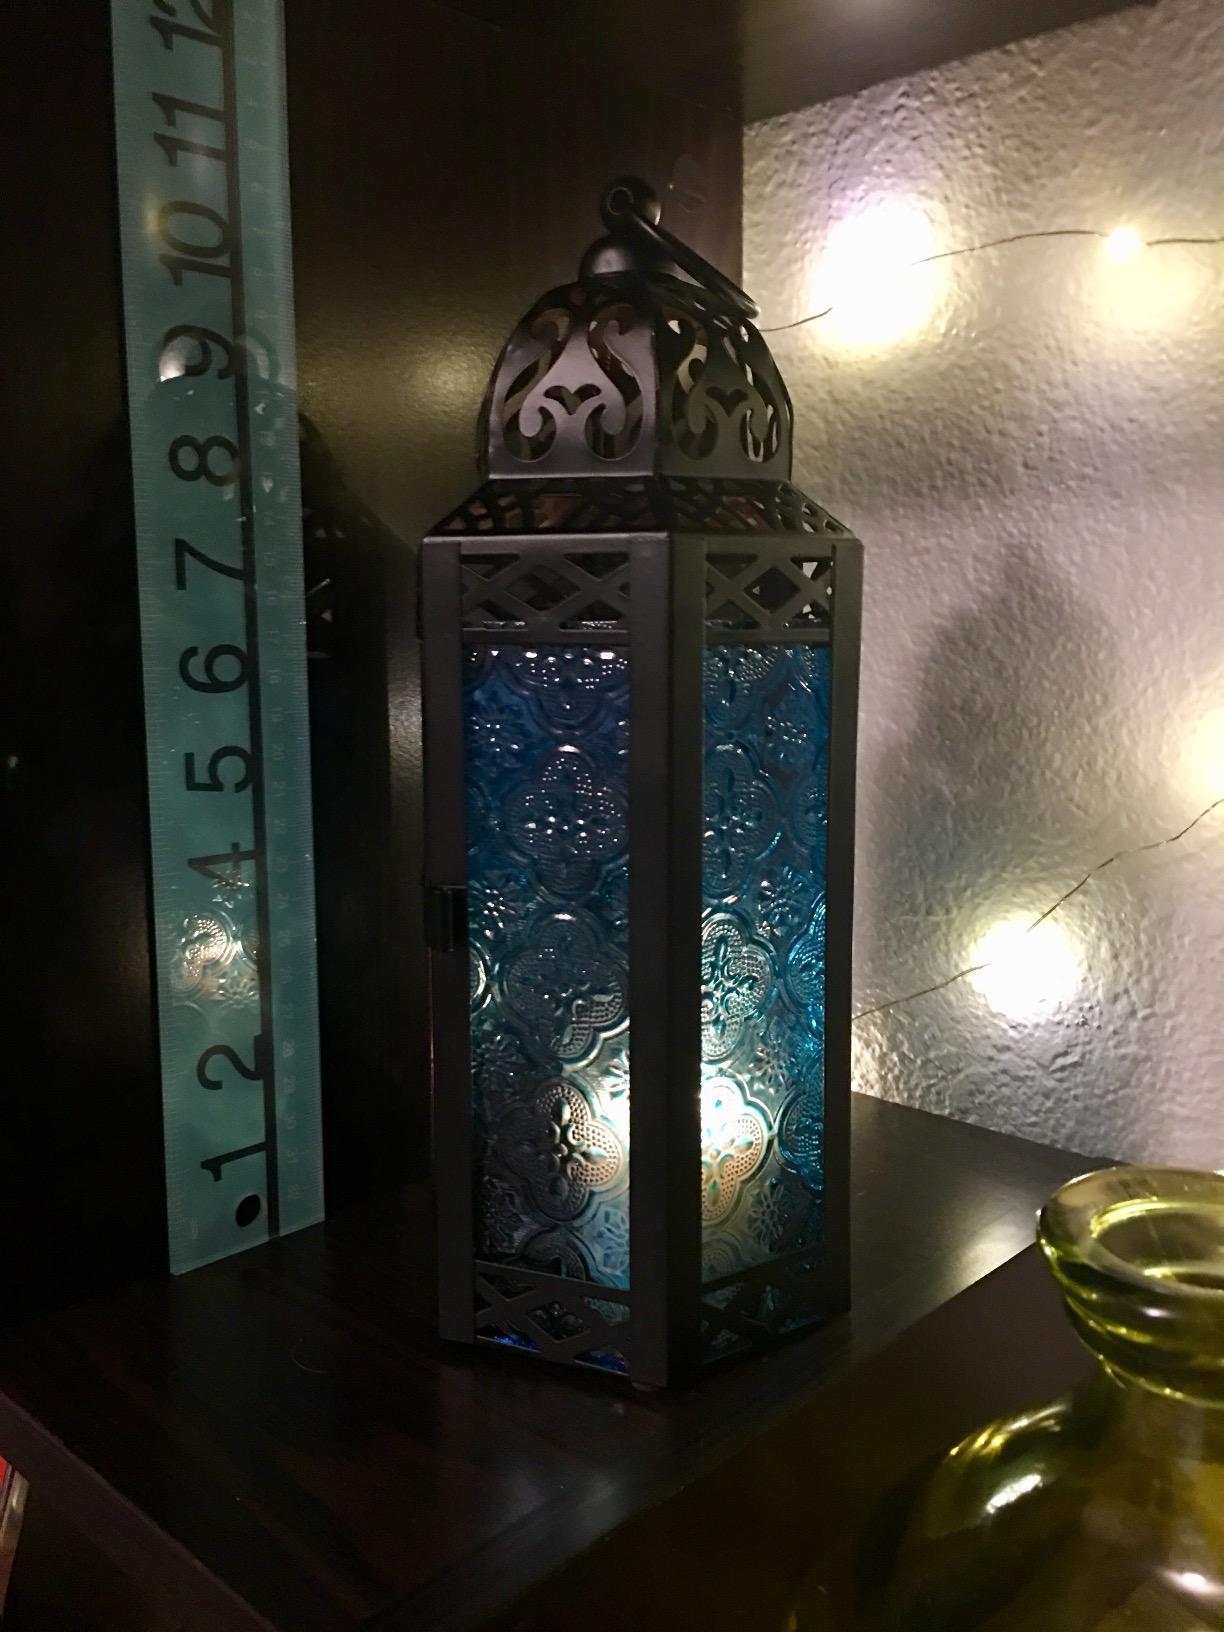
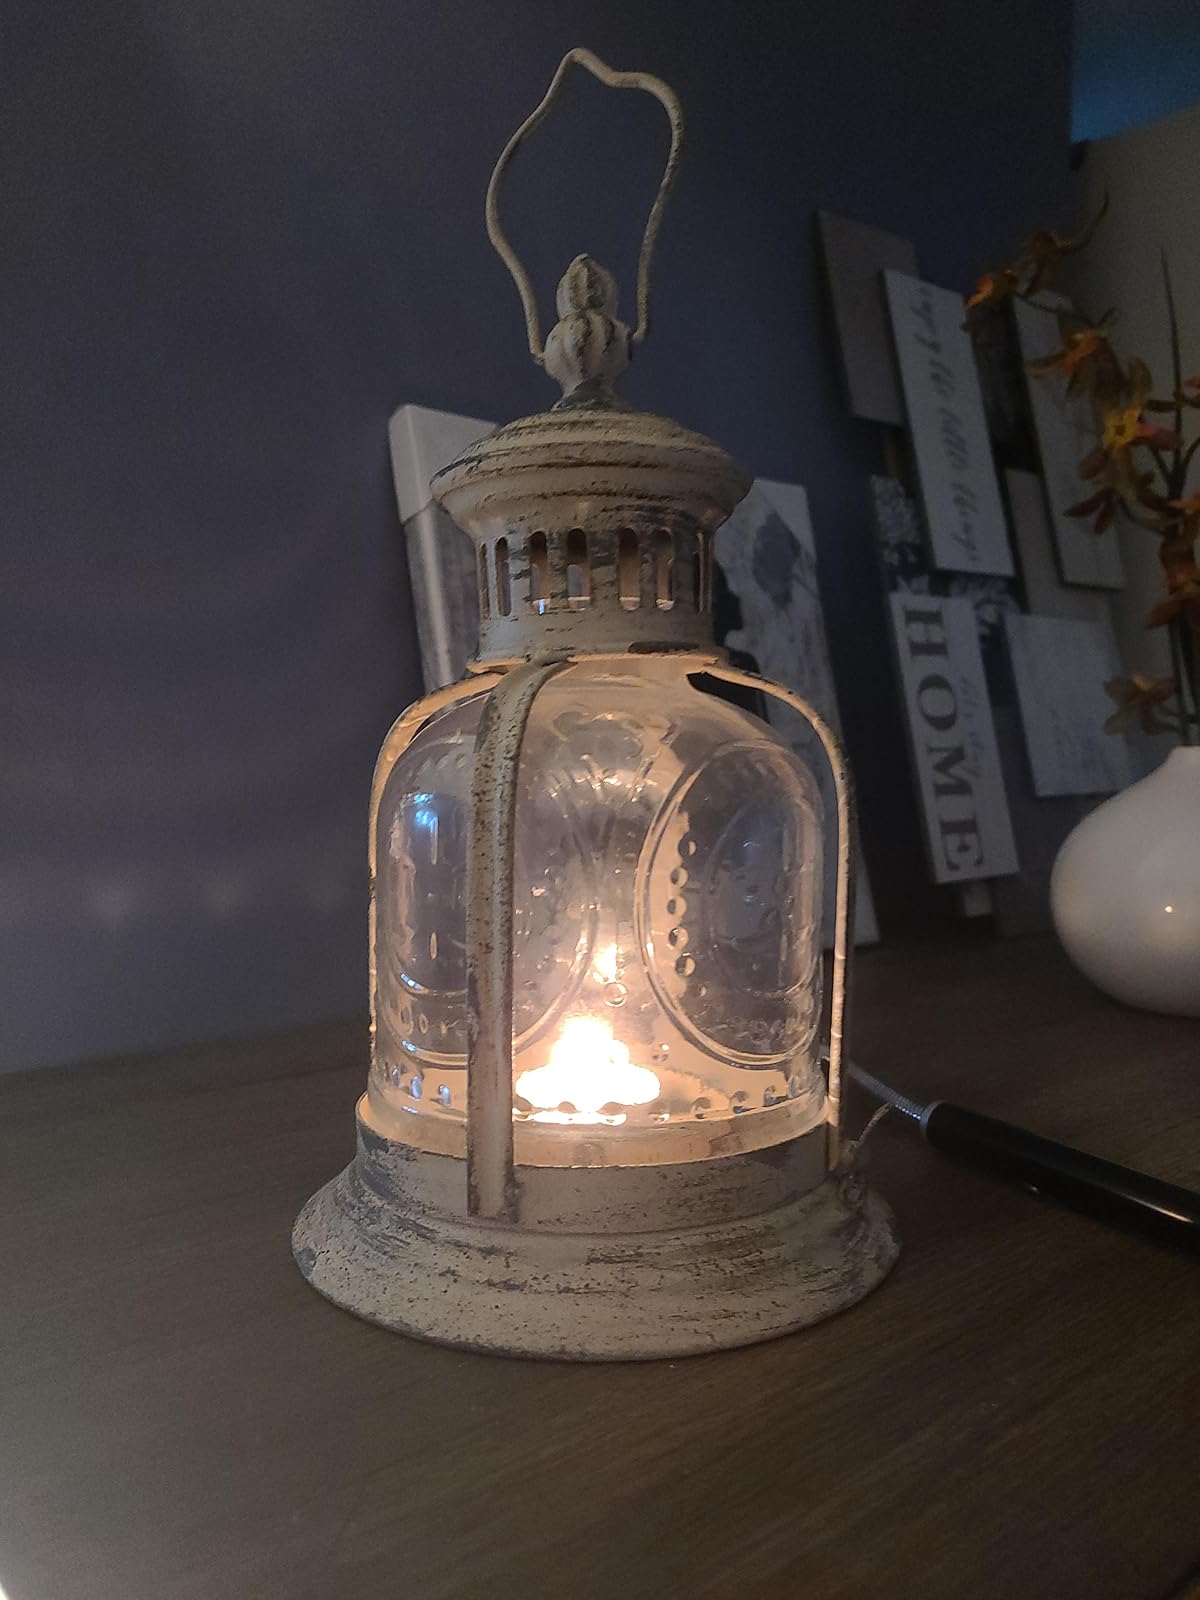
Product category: lantern
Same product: no